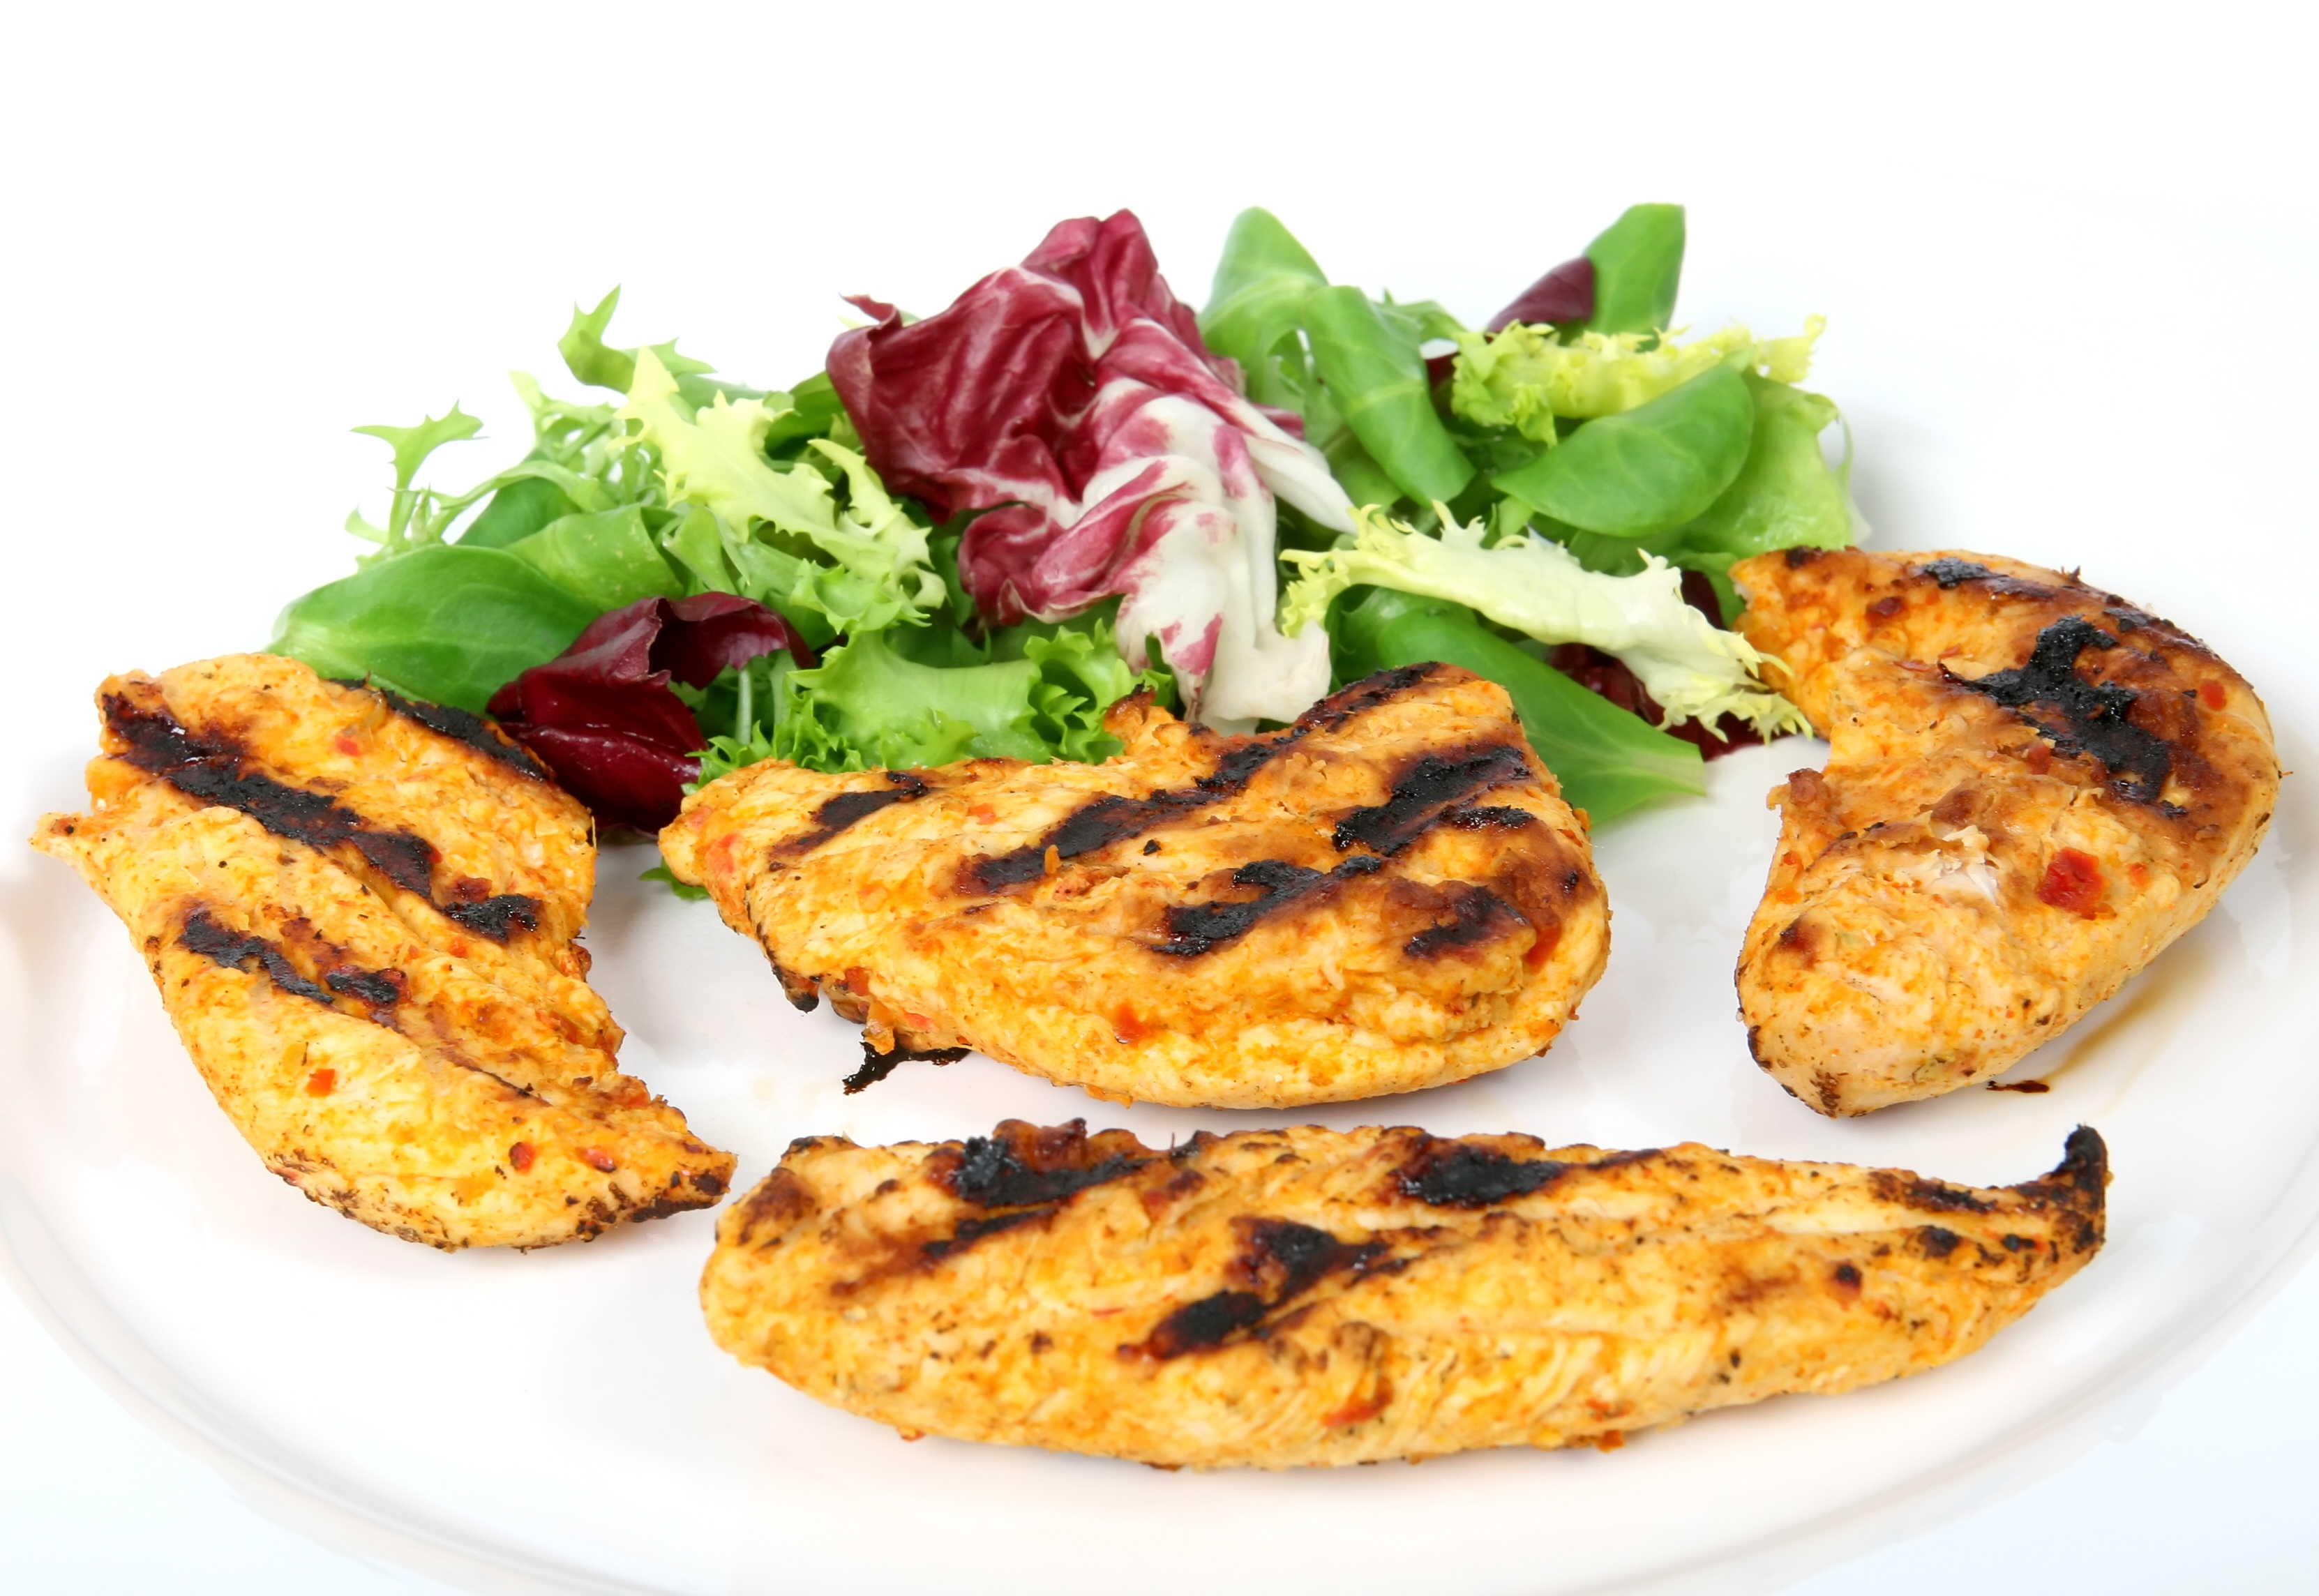
leaf, restaurant, summer, orange, dish, meal, food, salad, green, pepper, cooking, produce, vegetable, natural, seafood, fresh, bbq, barbeque, colorful, fish, breakfast, healthy, snack, fast food, meat, lunch, barbecue, cuisine, delicious, chicken, health, cookery, pork chop, lettuce, garnish, nutrition, vegetables, dinner, spices, spicy, good, simple, vegetarian food, catering, diet, starter, herbs, organic, supper, hungry, chicken meat, cutlet, curry, dieting, appetite, masala, nourishing, fritter, fried food, crab cake, wholesome, tikka, garum